Chiang Ching-kuo

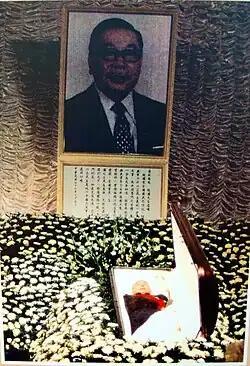
Chiang Ching-kuo lies in state.

Chiang Ching-kuo died at Taipei Veterans General Hospital on 13 January 1988, aged 77, from a heart attack. He used a wheelchair during the last months of his life, and also had diabetes, alongside vision and heart problems. He was interred temporarily in Daxi Township, Taoyuan County (now Daxi District, Taoyuan City), but in a separate mausoleum in Touliao, a mile down the road from his father's burial place. The hope was to have both buried at their birthplace in Fenghua once mainland China was recovered. Composer Hwang Yau-tai wrote the Chiang Ching-kuo Memorial Song in 1988. In January 2004, Chiang Fang-liang asked that both father and son be buried at Wuchih Mountain Military Cemetery in Hsichih, Taipei County (now New Taipei City). The state funeral ceremony was initially planned for Spring 2005, but was eventually delayed to winter 2005. It may be further delayed due to the recent death of Chiang Ching-kuo's oldest daughter-in-law, who had served as the de facto head of the household since Chiang Fang-liang's death in 2004. Chiang Fang-liang and Soong Mei-ling had agreed in 1997 that the former leaders be first buried, but still be moved to mainland China. Murray A. Rubinstein called Chiang Ching-kuo more of a civilian leader than his father, whom Rubenstein refers to as a "quasi-warlord." Jay Taylor has described Chiang Ching-kuo as a figure who was ideologically inspired by a mix of Soviet communism, Chinese nationalism, Taiwanese localism, and American democracy, who became the helmsman of the democratization of Taiwan. Unlike his highly controversial father, Chiang Ching-kuo's reputation is overwhelmingly positive among the Taiwanese population as the people of Taiwan recognize his economic and social achievements, as well as his efforts of democratization. 38.7% of the population considers him the best president who contributed the most to Taiwan, and he was rated 84.8/100 by the Taiwanese population.